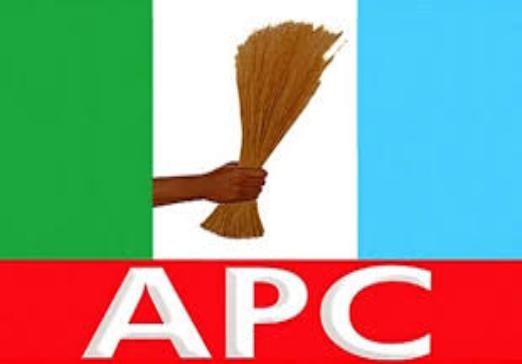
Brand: A.P.C
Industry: Clothes